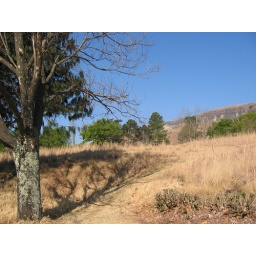
Note the winter grass after the drought and the trees in leaf at the end of winter